Revolution of 11 September 1852

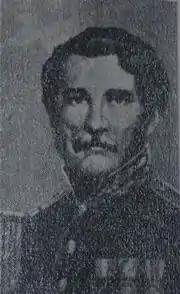
"Federales" Col. Hilario Lagos fought with the Confederation against the new State.

On December 1, Colonel Hilario Lagos appeared in front of the campaign troops and spoke against Alsina's government in Guardia de Luján (now Mercedes). A large part of the other campaign commanders, such as Costa, Bustos, and Flores, spoke in favor of Lagos, basically demanding the reincorporation of Buenos Aires to the Confederation, as well as Alsina's resignation and replacement by General Flores.